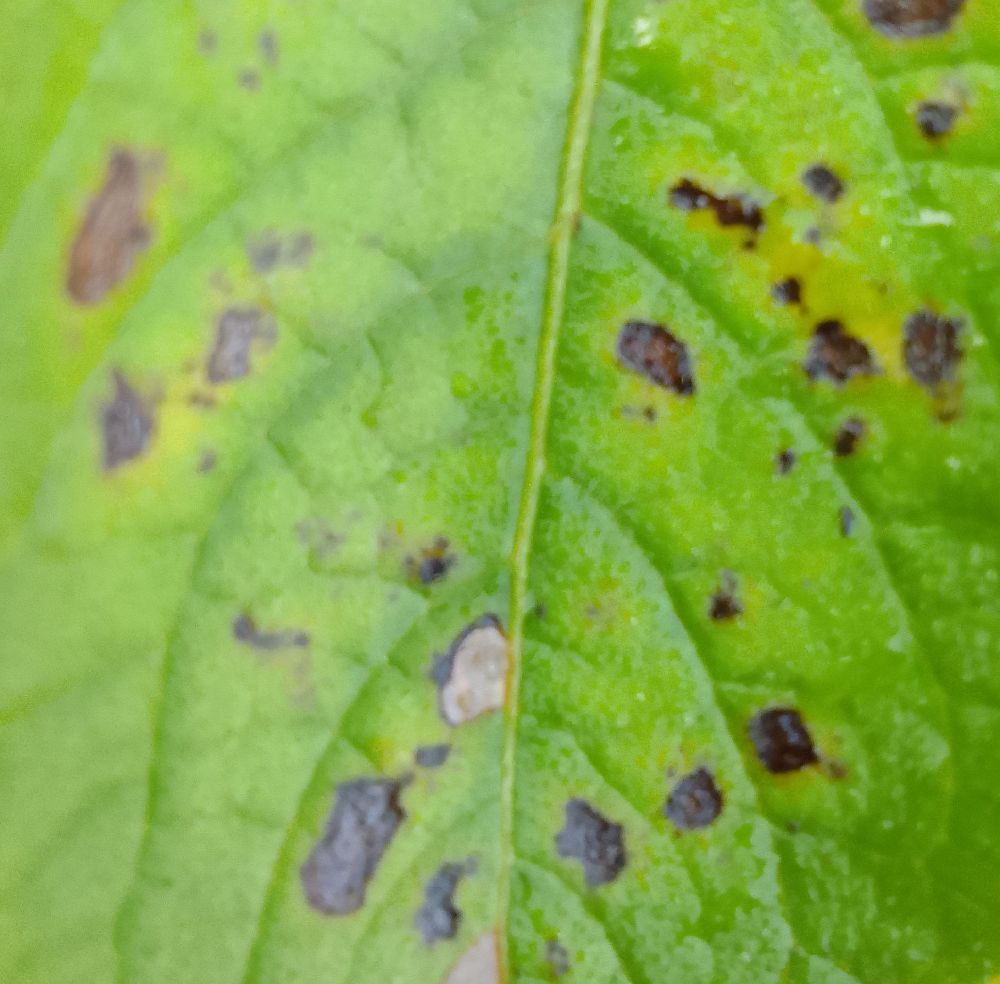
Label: Early blight